Mass-Observation

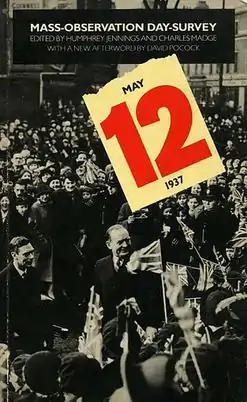
Cover of a book by Mass-Observation, showing King George VI, radio news reporter Richard Dimbleby and flag-waving crowds

The creators of the Mass-Observation project were three former students from Cambridge: anthropologist Tom Harrisson (who left Cambridge before graduating), poet Charles Madge and filmmaker Humphrey Jennings. Collaborators included literary critic William Empson, photographers Humphrey Spender and Michael Wickham, collagist Julian Trevelyan, novelists Inez Pearn and G.B. Edwards, spiritualist medium Rosemary Brown, journalist Anne Symonds, and painters William Coldstream and Graham Bell. Run on a shoestring budget with money from their own pockets and the occasional philanthropic contribution or book advance, the project relied primarily on its network of volunteer correspondents.